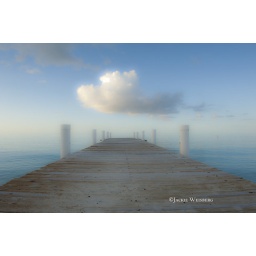
Puffy white clouds hover over pier in Providenciales Turks and Caicos Islands